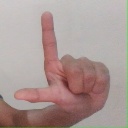
अक्षर: ल